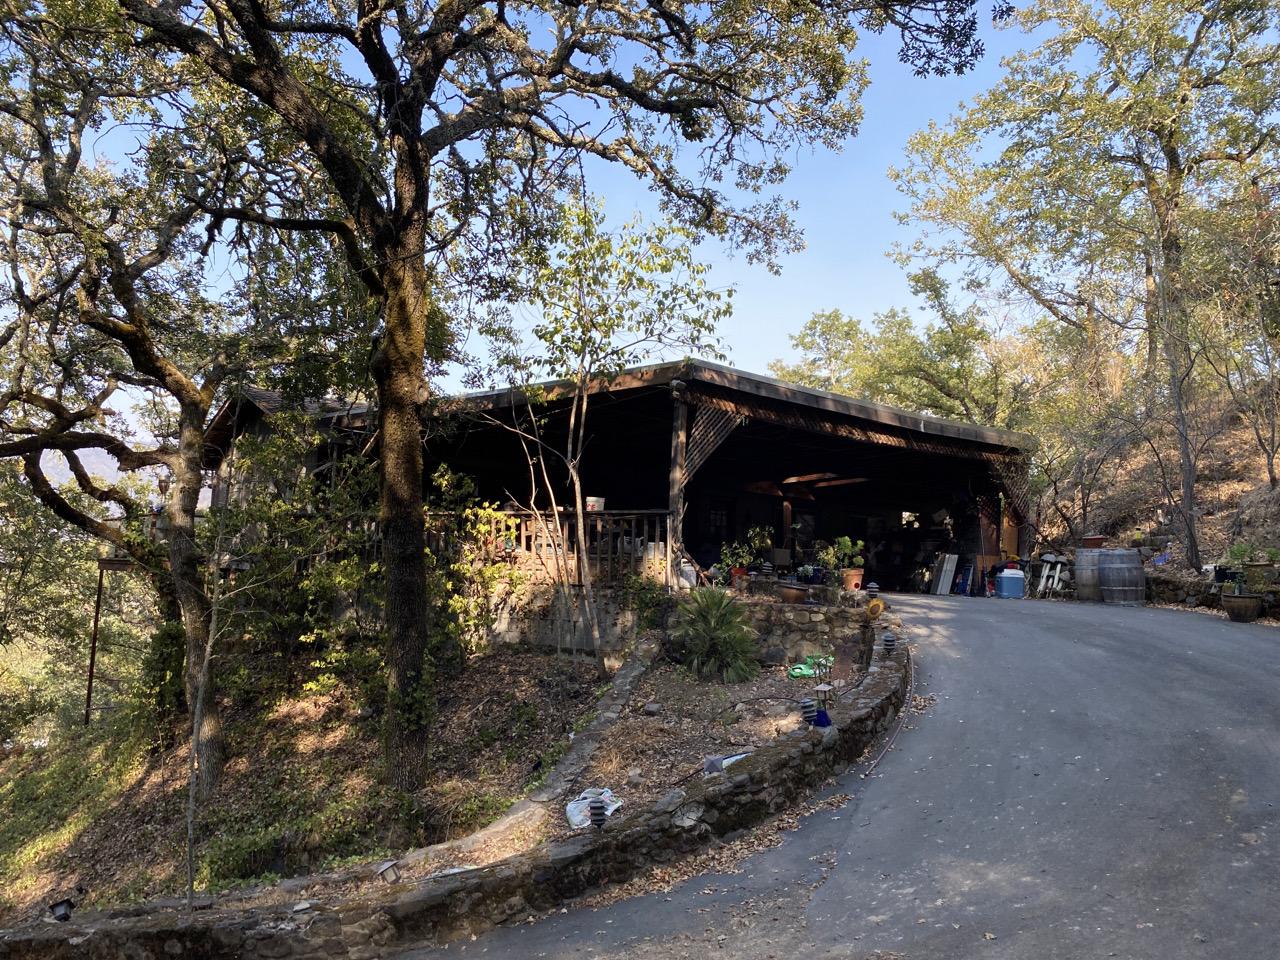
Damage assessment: no_damage